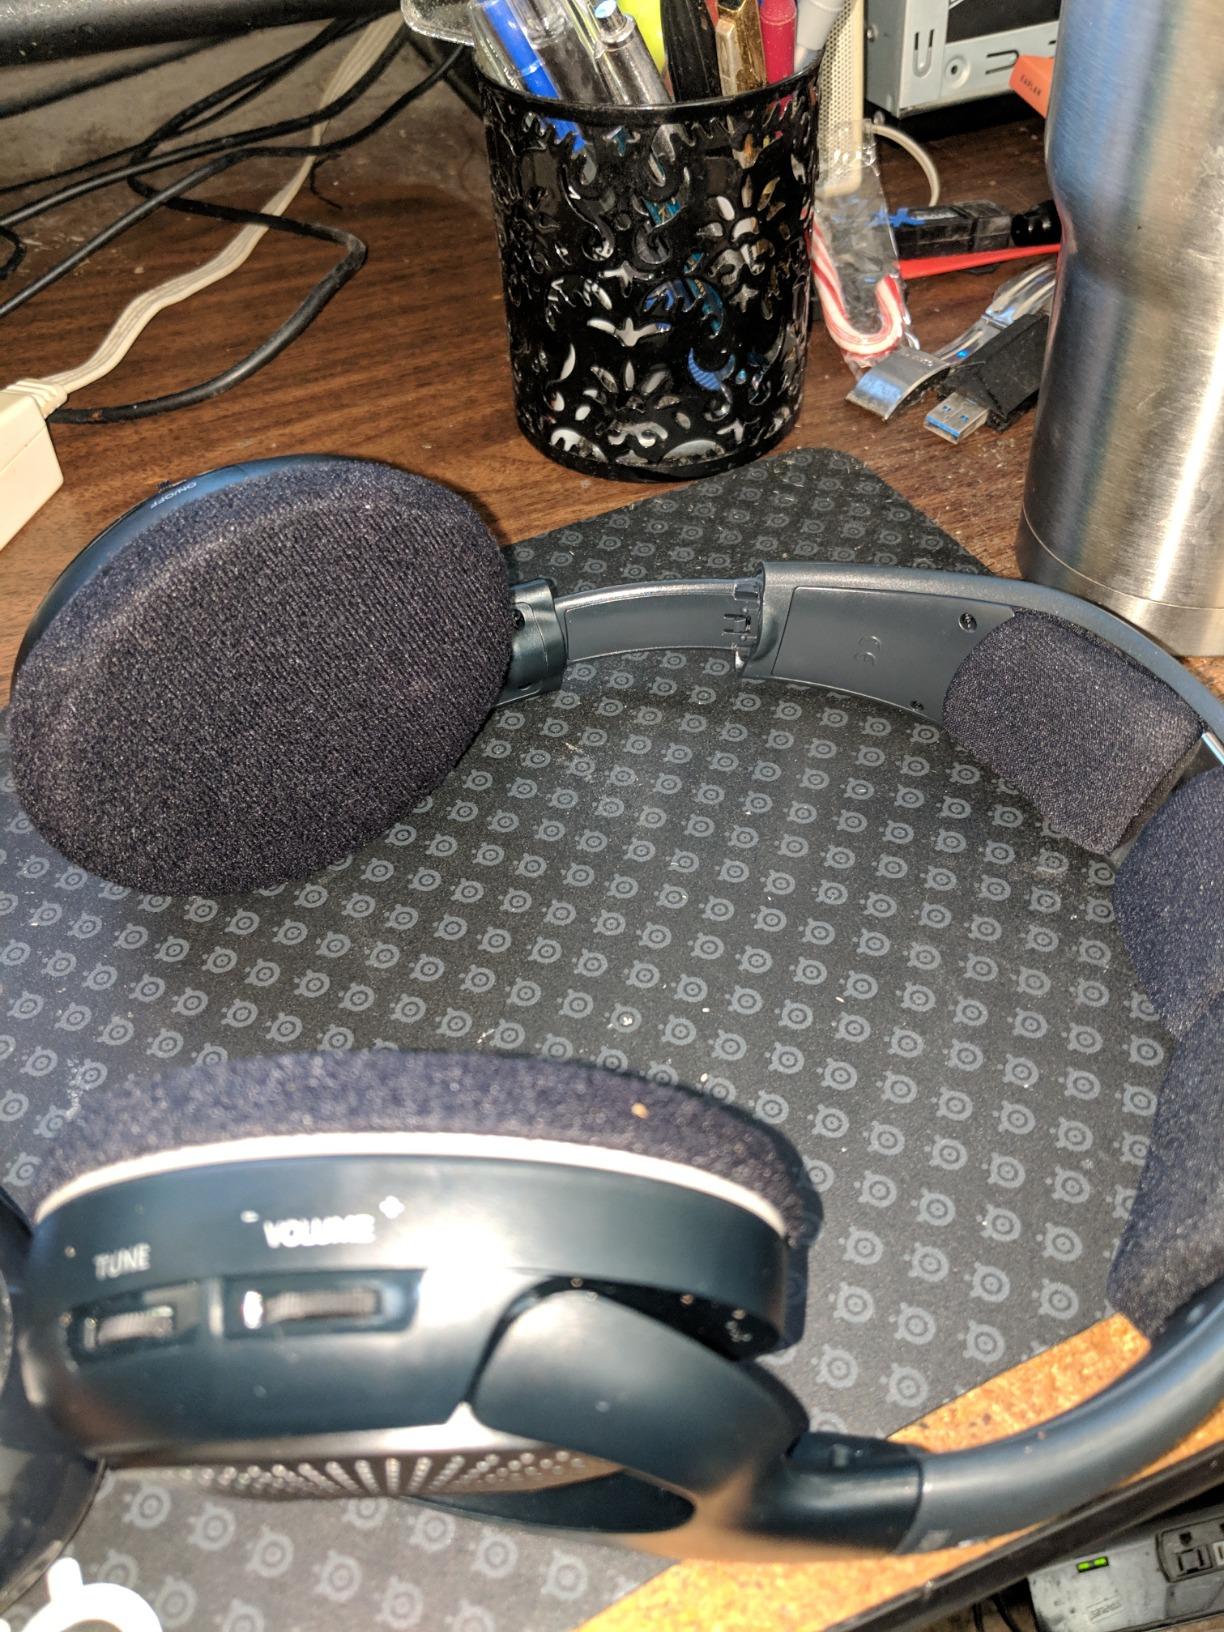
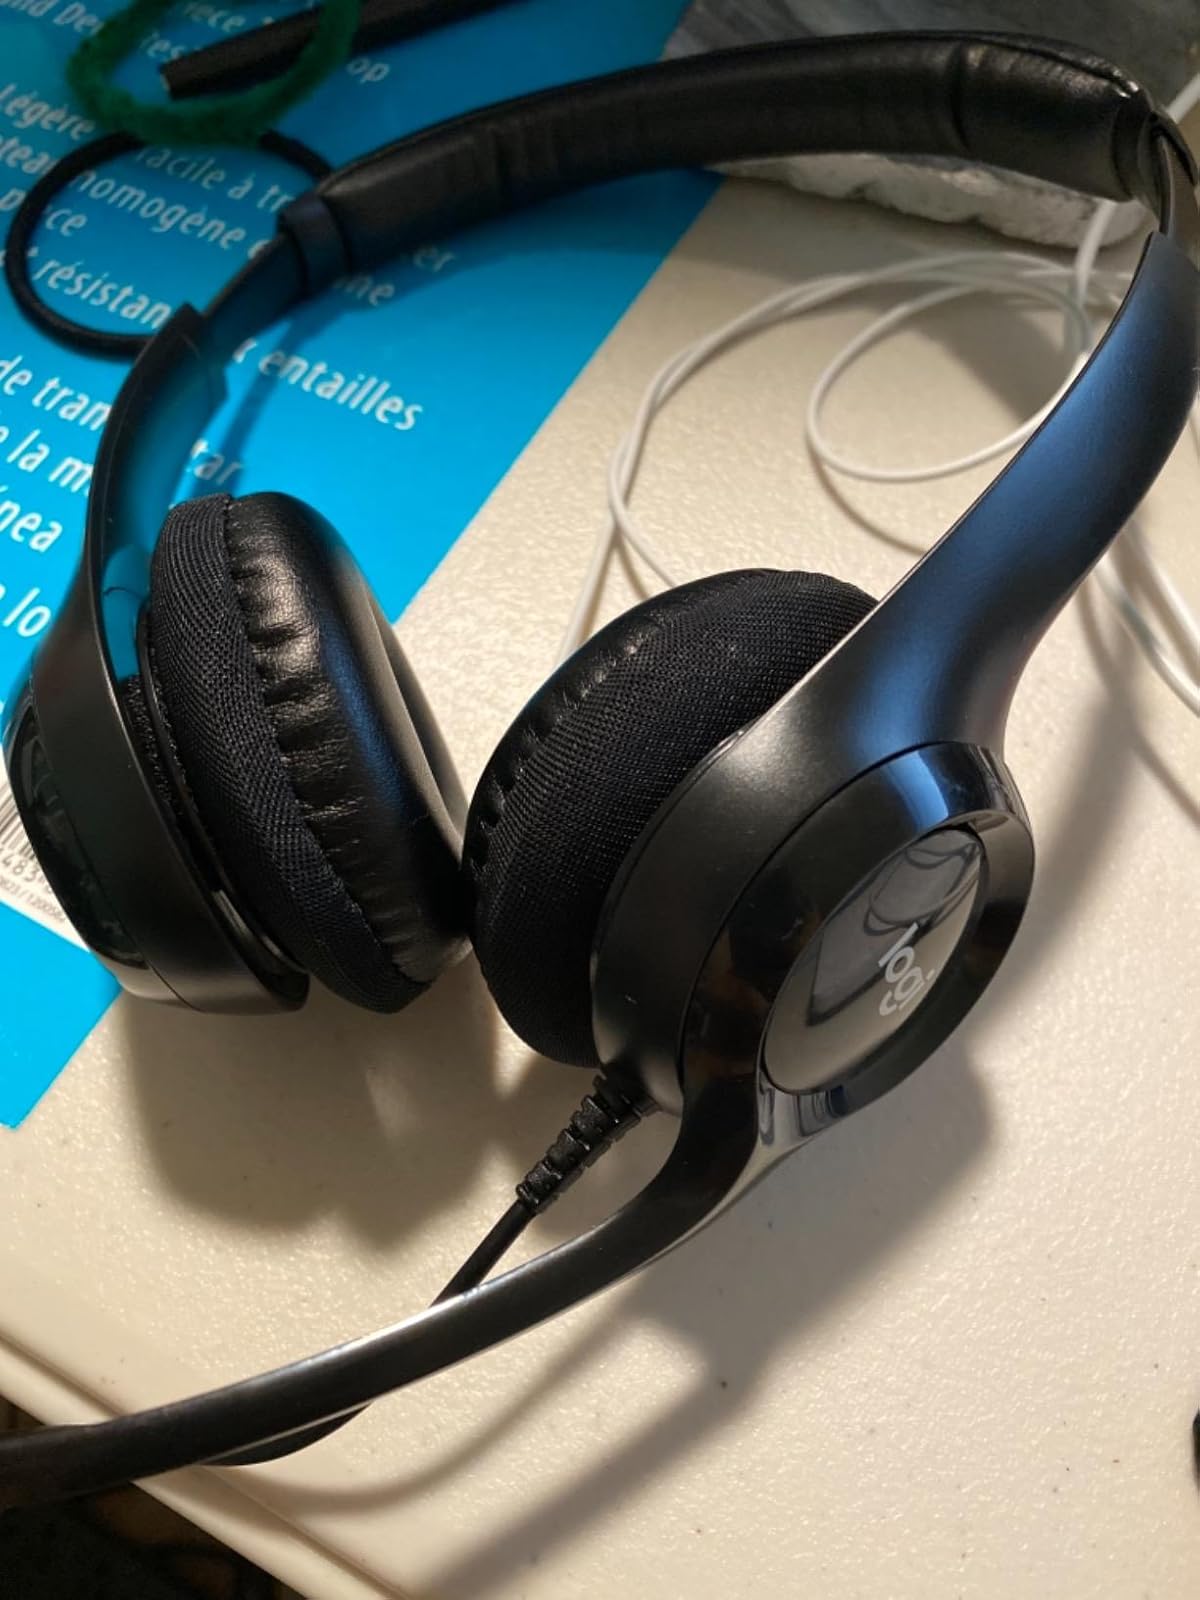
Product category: headphones
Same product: no